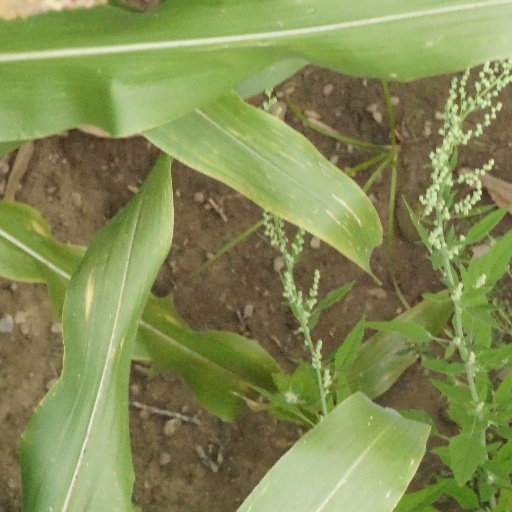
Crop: maize; corn